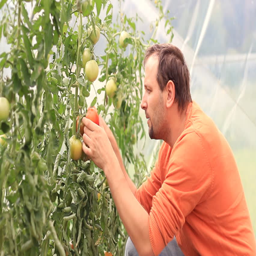
man picking tomatoes in the greenhouse